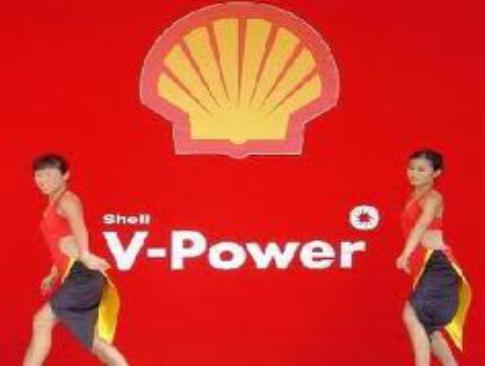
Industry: Transportation